Arcade cabinet

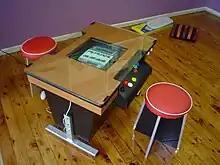
A cocktail or table cabinet. This style is sometimes referred to as Japanese or Aussie style.

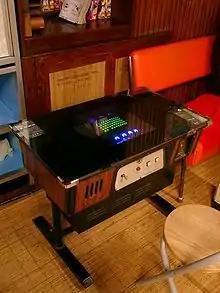
Another example of a cocktail cabinet ("Space Invaders", known in Japan as "T.T. Space Invaders")

Cocktail cabinets are shaped like low, rectangular tables, with the controls usually set at either of the broad ends, or, though not as common, at the narrow ends, and the monitor inside the table, the screen facing upward. Two-player games housed in cocktails were usually alternant, each player taking turns. The monitor reverses its orientation (game software controlled) for each player, so the game display is properly oriented for each player. This requires special programming of the cocktail versions of the game (usually set by dip switches). The monitor's orientation is usually in player two's favor only in two-player games when it is player two's turn and in player one's favor all other times. Simultaneous, 4 player games that are built as a cocktail include "Warlords", and others.